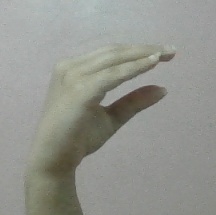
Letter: jeem